Plakobranchus ocellatus

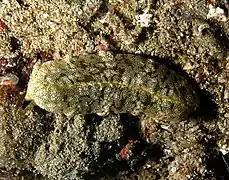
"Plakobranchus ocellatus", head end towards the left

The body is broad, truncate, and rather flattened, up to long. The head is flat and squarish, the rhinophores being folded longitudinally. The mouth is at the front apex of the head and the eyes are very close together, being visible through the semi-transparent skin of the head. The dorsal surface of the sea slug has a number of longitudinal ridges, but when at rest, the parapodia are folded up over the midline of the body so that the dorsal surface is concealed from view. On the underside, the foot is broad and long, but is not clearly demarcated from the mantle.